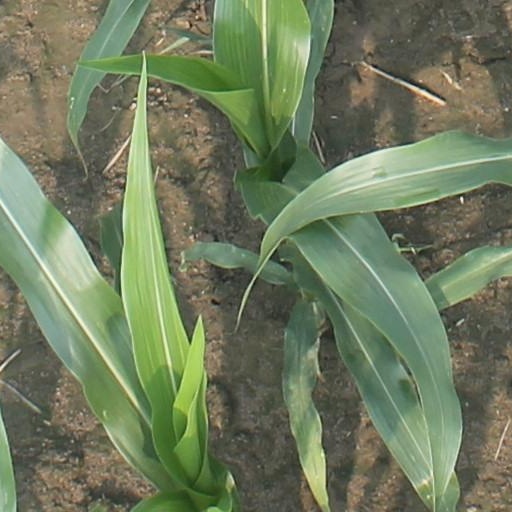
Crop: maize; corn